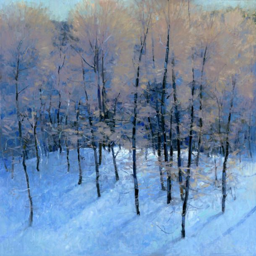
while person continues to enjoy working in a representational style , she is also exploring a contemporary direction in her most recent paintings .